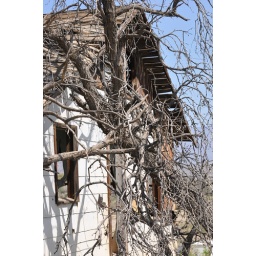
Old abandoned house near Borrego Sink with old tree